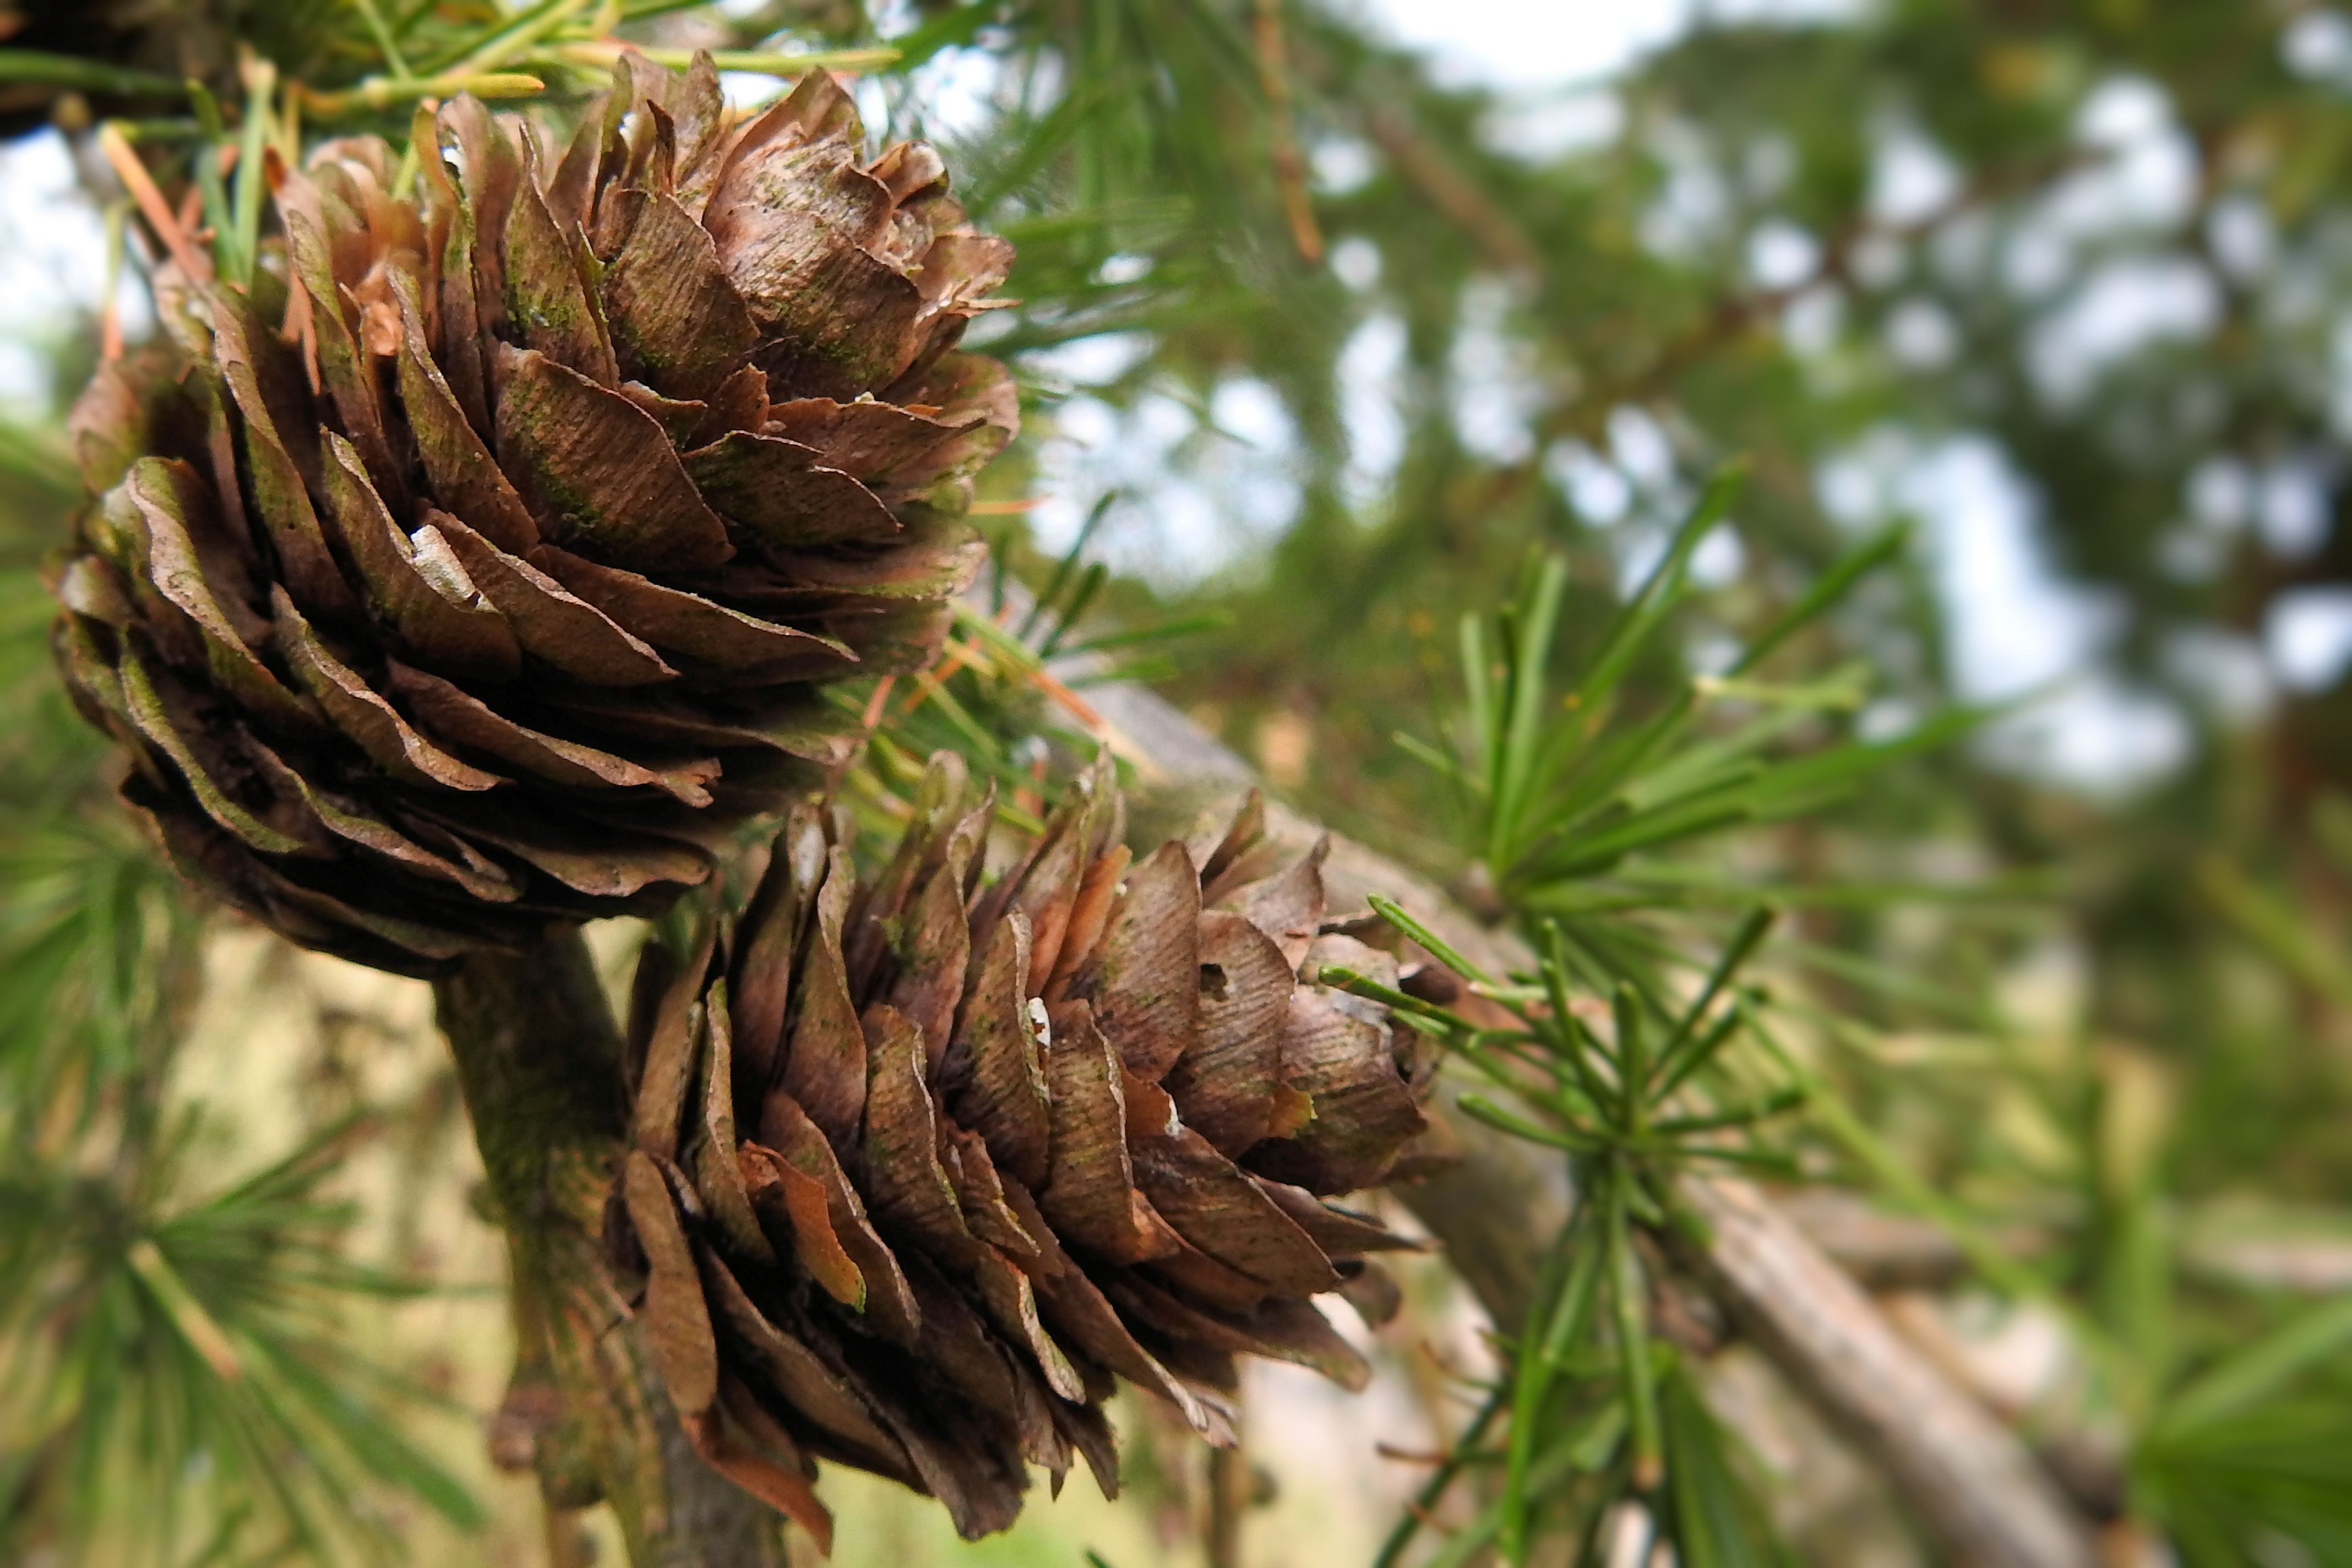
tree, nature, branch, plant, leaf, flower, pine, produce, botany, fir, flora, fauna, conifer, spruce, thistle, larch, macro photography, immergr ner tree, flowering plant, daisy family, larch cones, pine family, brown tap, woody plant, land plant, arecales, conifer cone